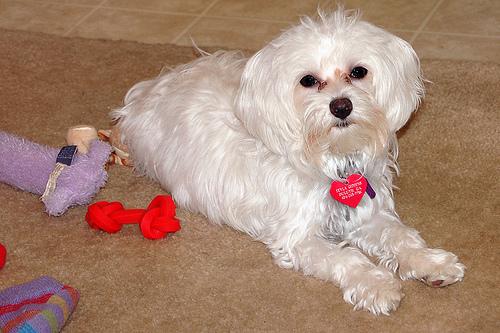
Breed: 249-n000101-Maltese_dog